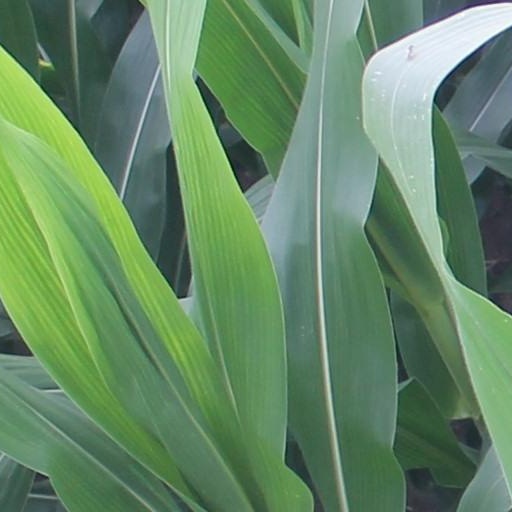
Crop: maize; corn